Disappearance of Mekayla Bali

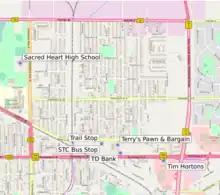
Map of Yorkton showing locations where Mekayla Bali was seen on April 12, 2016

At 6:41 AM on April 12, Bali sent another text message to that friend asking again for a ride to the local TD Bank. The friend refused since the bank was not yet open. Her mother said "April 12 was just a really regular morning in our house". Bali's grandmother drove her to school, arriving between 8:10 AM and 8:20 AM CCTV footage shows her putting a binder inside her locker at 8:21 AM and leaving the school through the back entrance at 8:30. She was next seen by a surveillance camera walking southeast along the railroad tracks. The clerk of Terry's Pawn and Bargain, a local pawn shop, told police that, between 8:40 AM and 8:50 AM, Bali attempted to pawn a silver ring; as it was low value, he did not make her an offer. Shortly thereafter, between 8:50 AM and 8:55 AM, she was seen at the bank withdrawing $55.00 from her account. After she left, surveillance footage shows her, at 9:00 AM, walking east on Broadway Street.